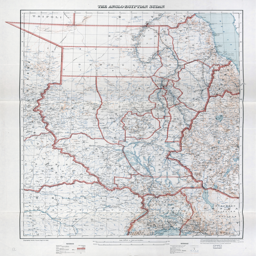
large scale detailed old political and administrative map